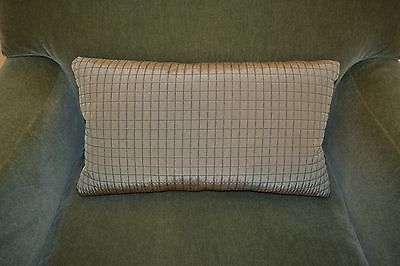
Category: chair